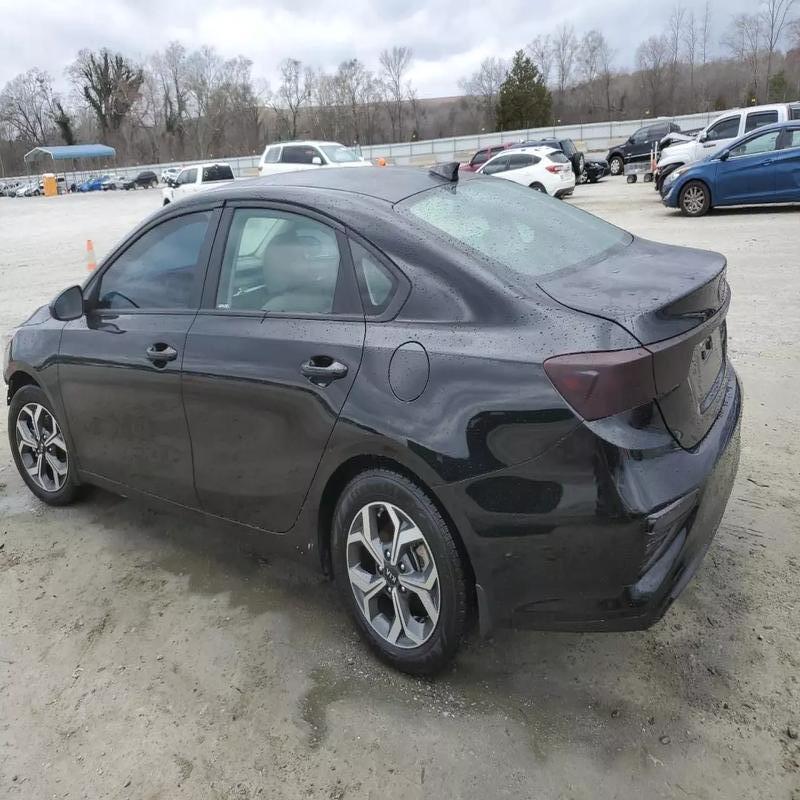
Aucun dommage détecté.
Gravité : aucun